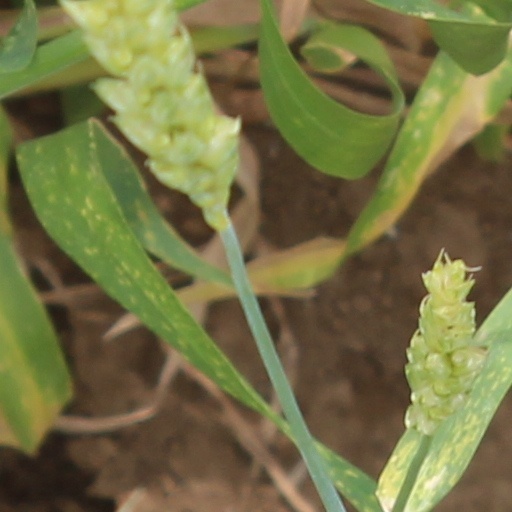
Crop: wheat